2010 Tennessee floods

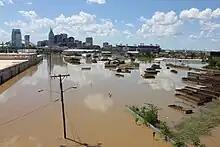
Nashville, Tennessee, suffered extensive flooding, especially in areas close to the Cumberland River, Mill Creek, and Harpeth River.

The 2010 Tennessee floods were floods in Middle Tennessee, West Tennessee, south-central and western Kentucky and northern Mississippi areas of the United States of America as the result of torrential rains on May 1 and 2, 2010. Floods from these rains affected the area for several days afterwards, resulting in a number of deaths and widespread property damage.